MRC 1138-262

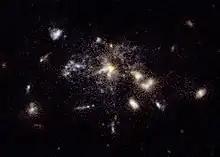
HST image of the Spiderweb Galaxy

The Spiderweb Galaxy (PGC 2826829, MRC 1138-262) is an irregular galaxy located in the Hydra constellation, with a redshift of 2.156, which is 10.6 billion light years from the Milky Way. It has been imaged by the Hubble Space Telescope on 12 October 2006. It was thoroughly studied through radio astronomy, but it was not until the Hubble Space Telescope took a mosaic of photographs from May 17 to May 22, 2005, that its true nature became known. This was documented for the first time on October 10, 2006, in "The Astrophysical Journal Letters", volume 650, number 1. The photography was carried out using an advanced camera for surveys by a team led by George K. Miley of the Netherlands' Leiden Observatory.